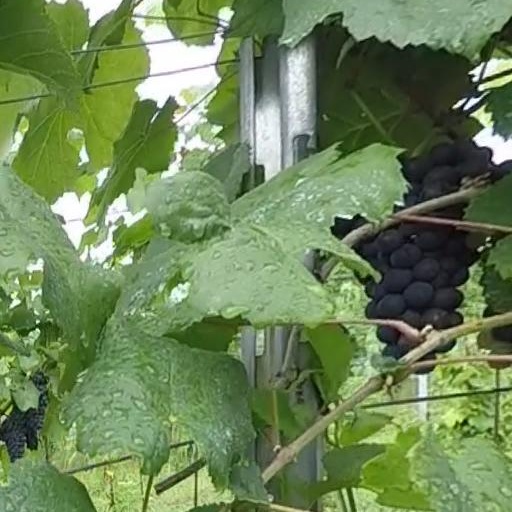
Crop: grape